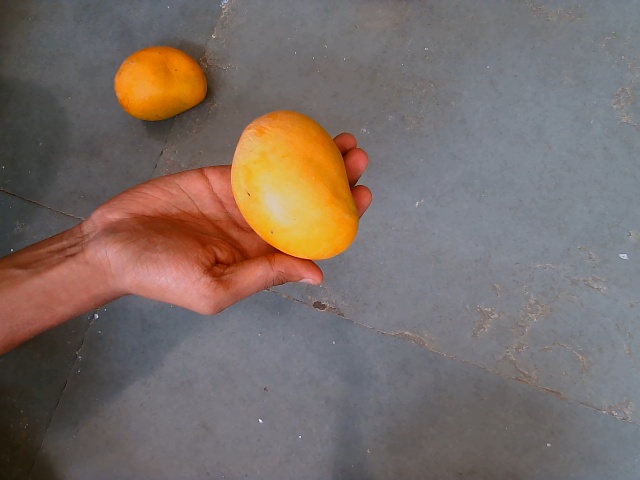
Label: Ripe_Mango